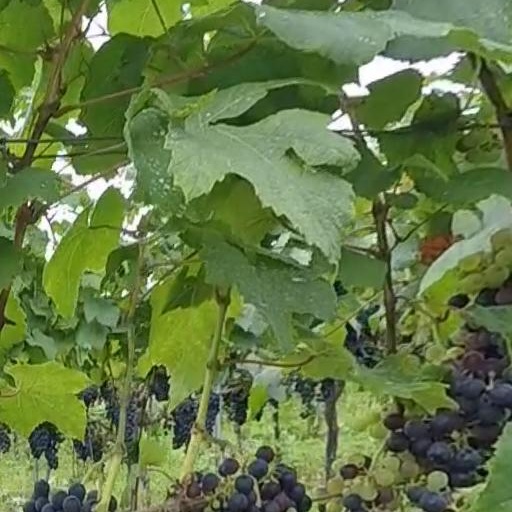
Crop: grape